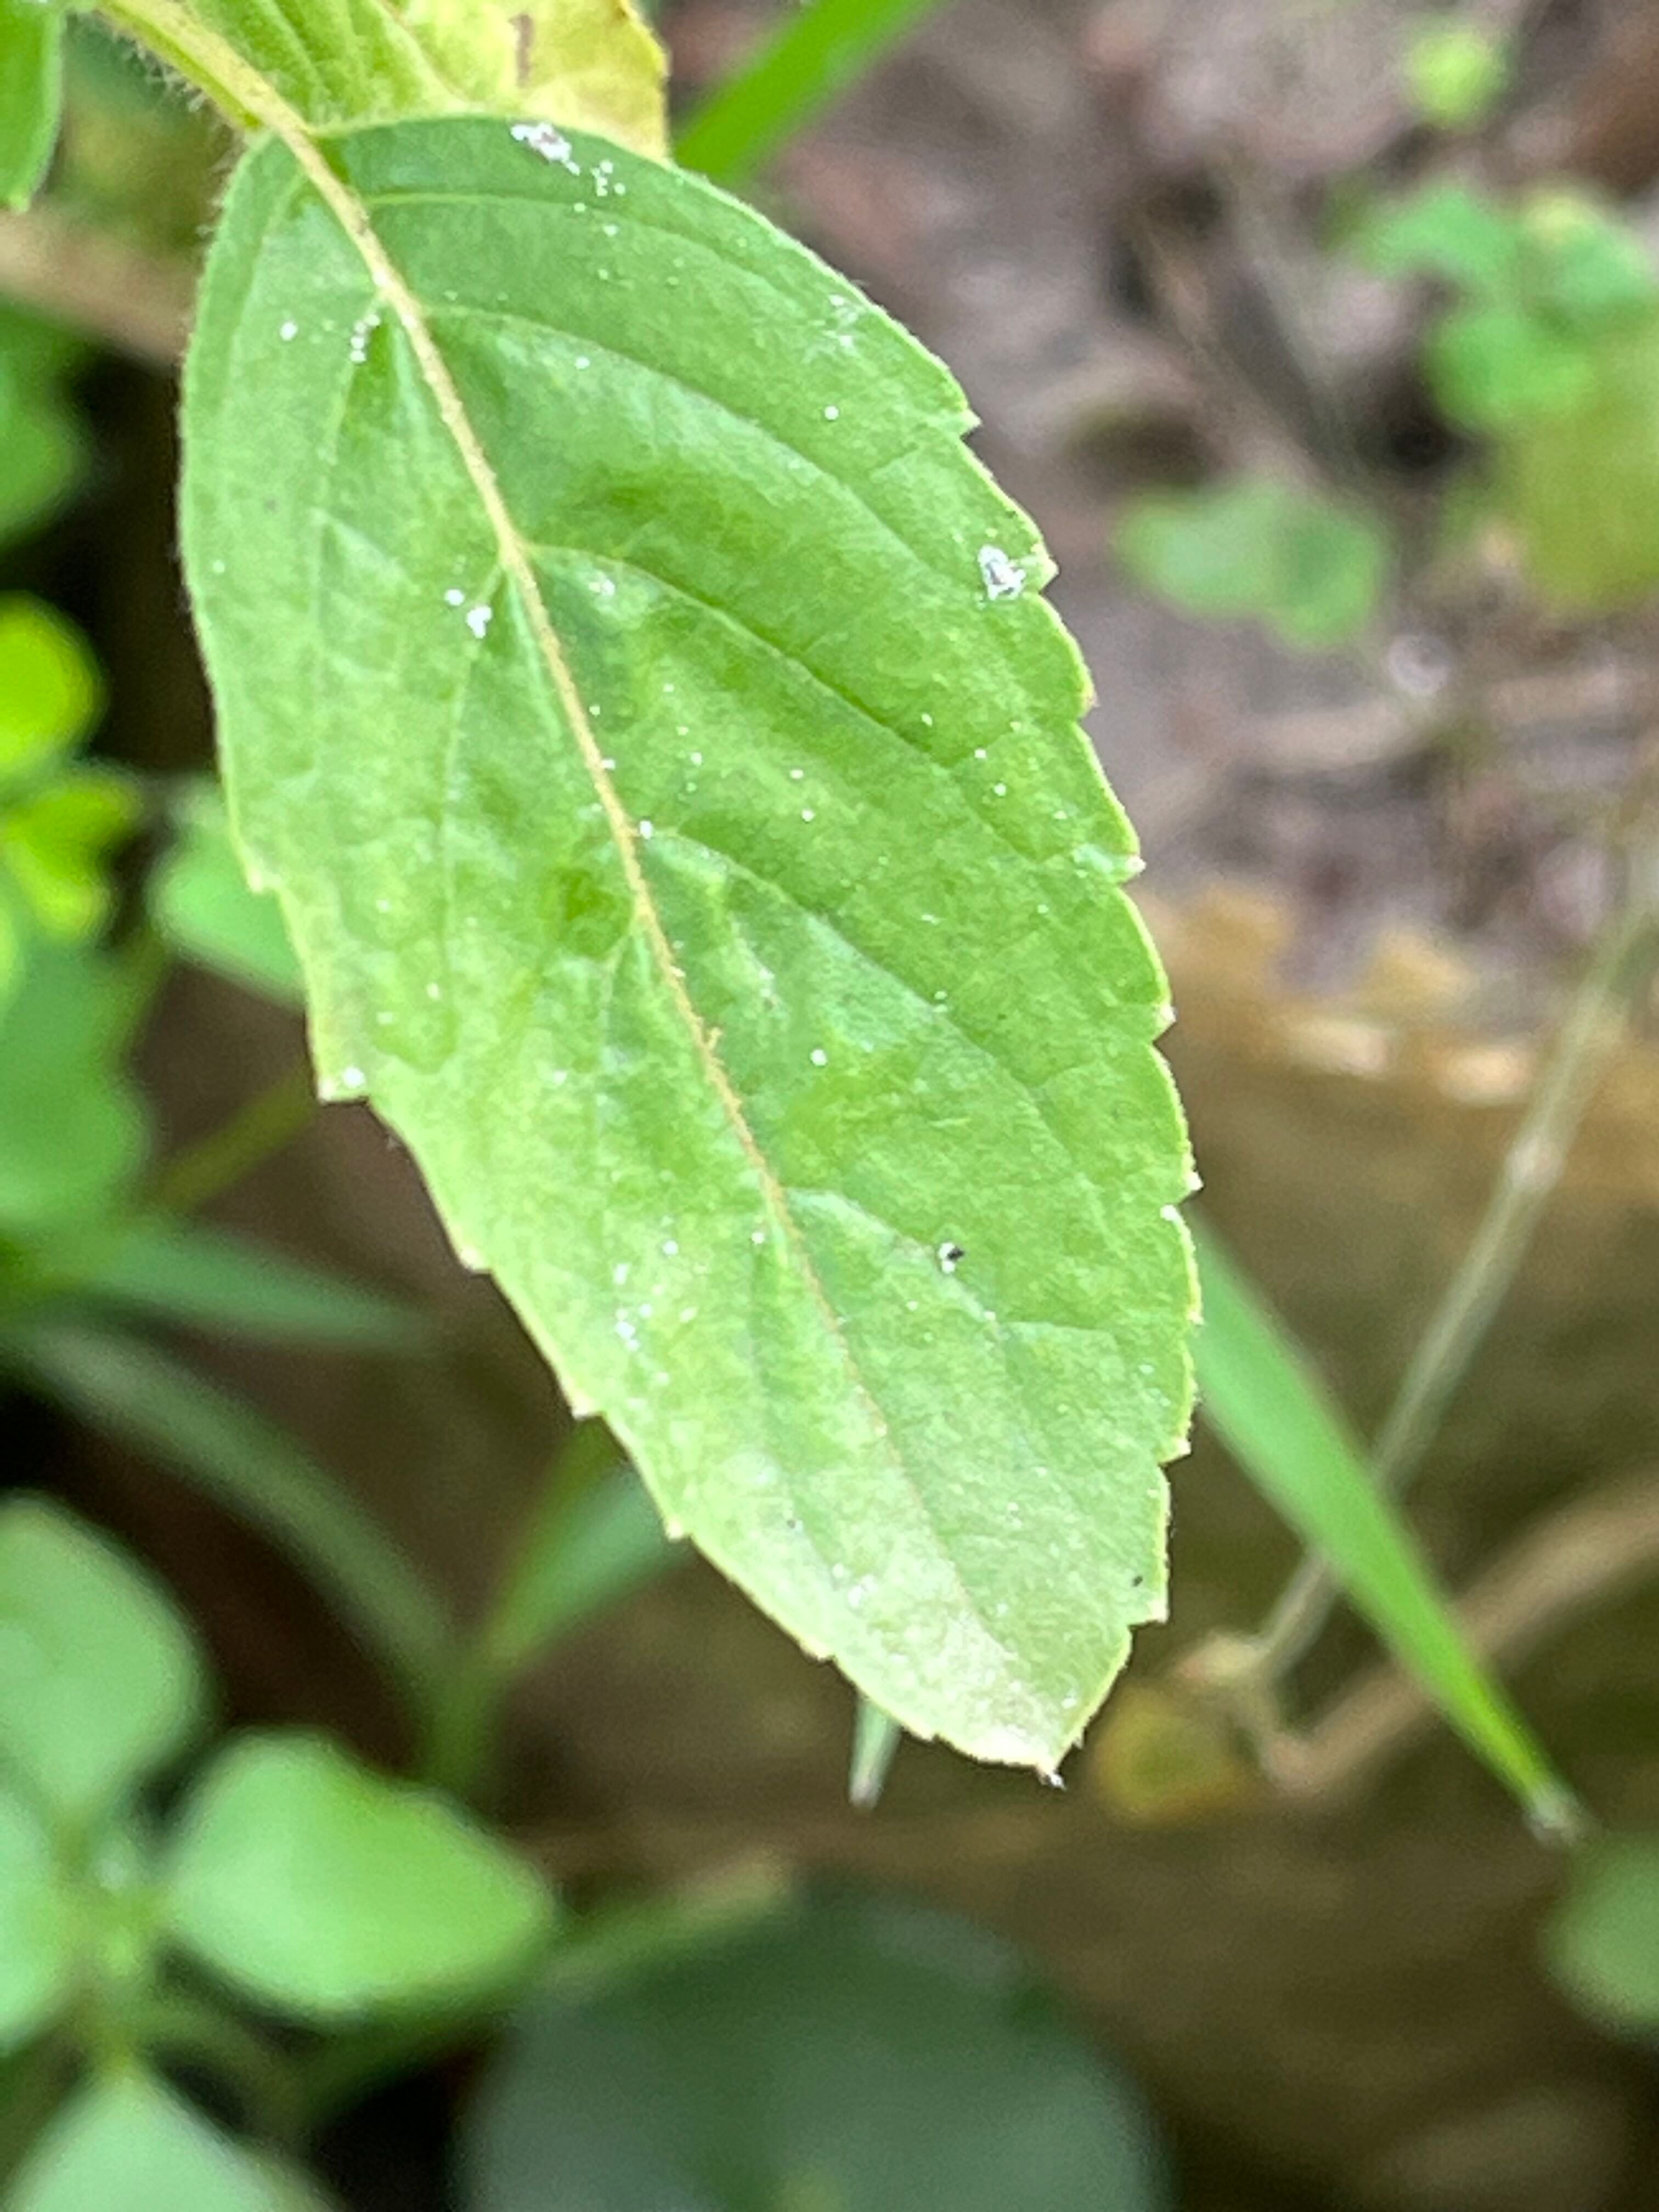
Plant species: ocimum-tenuiflorum